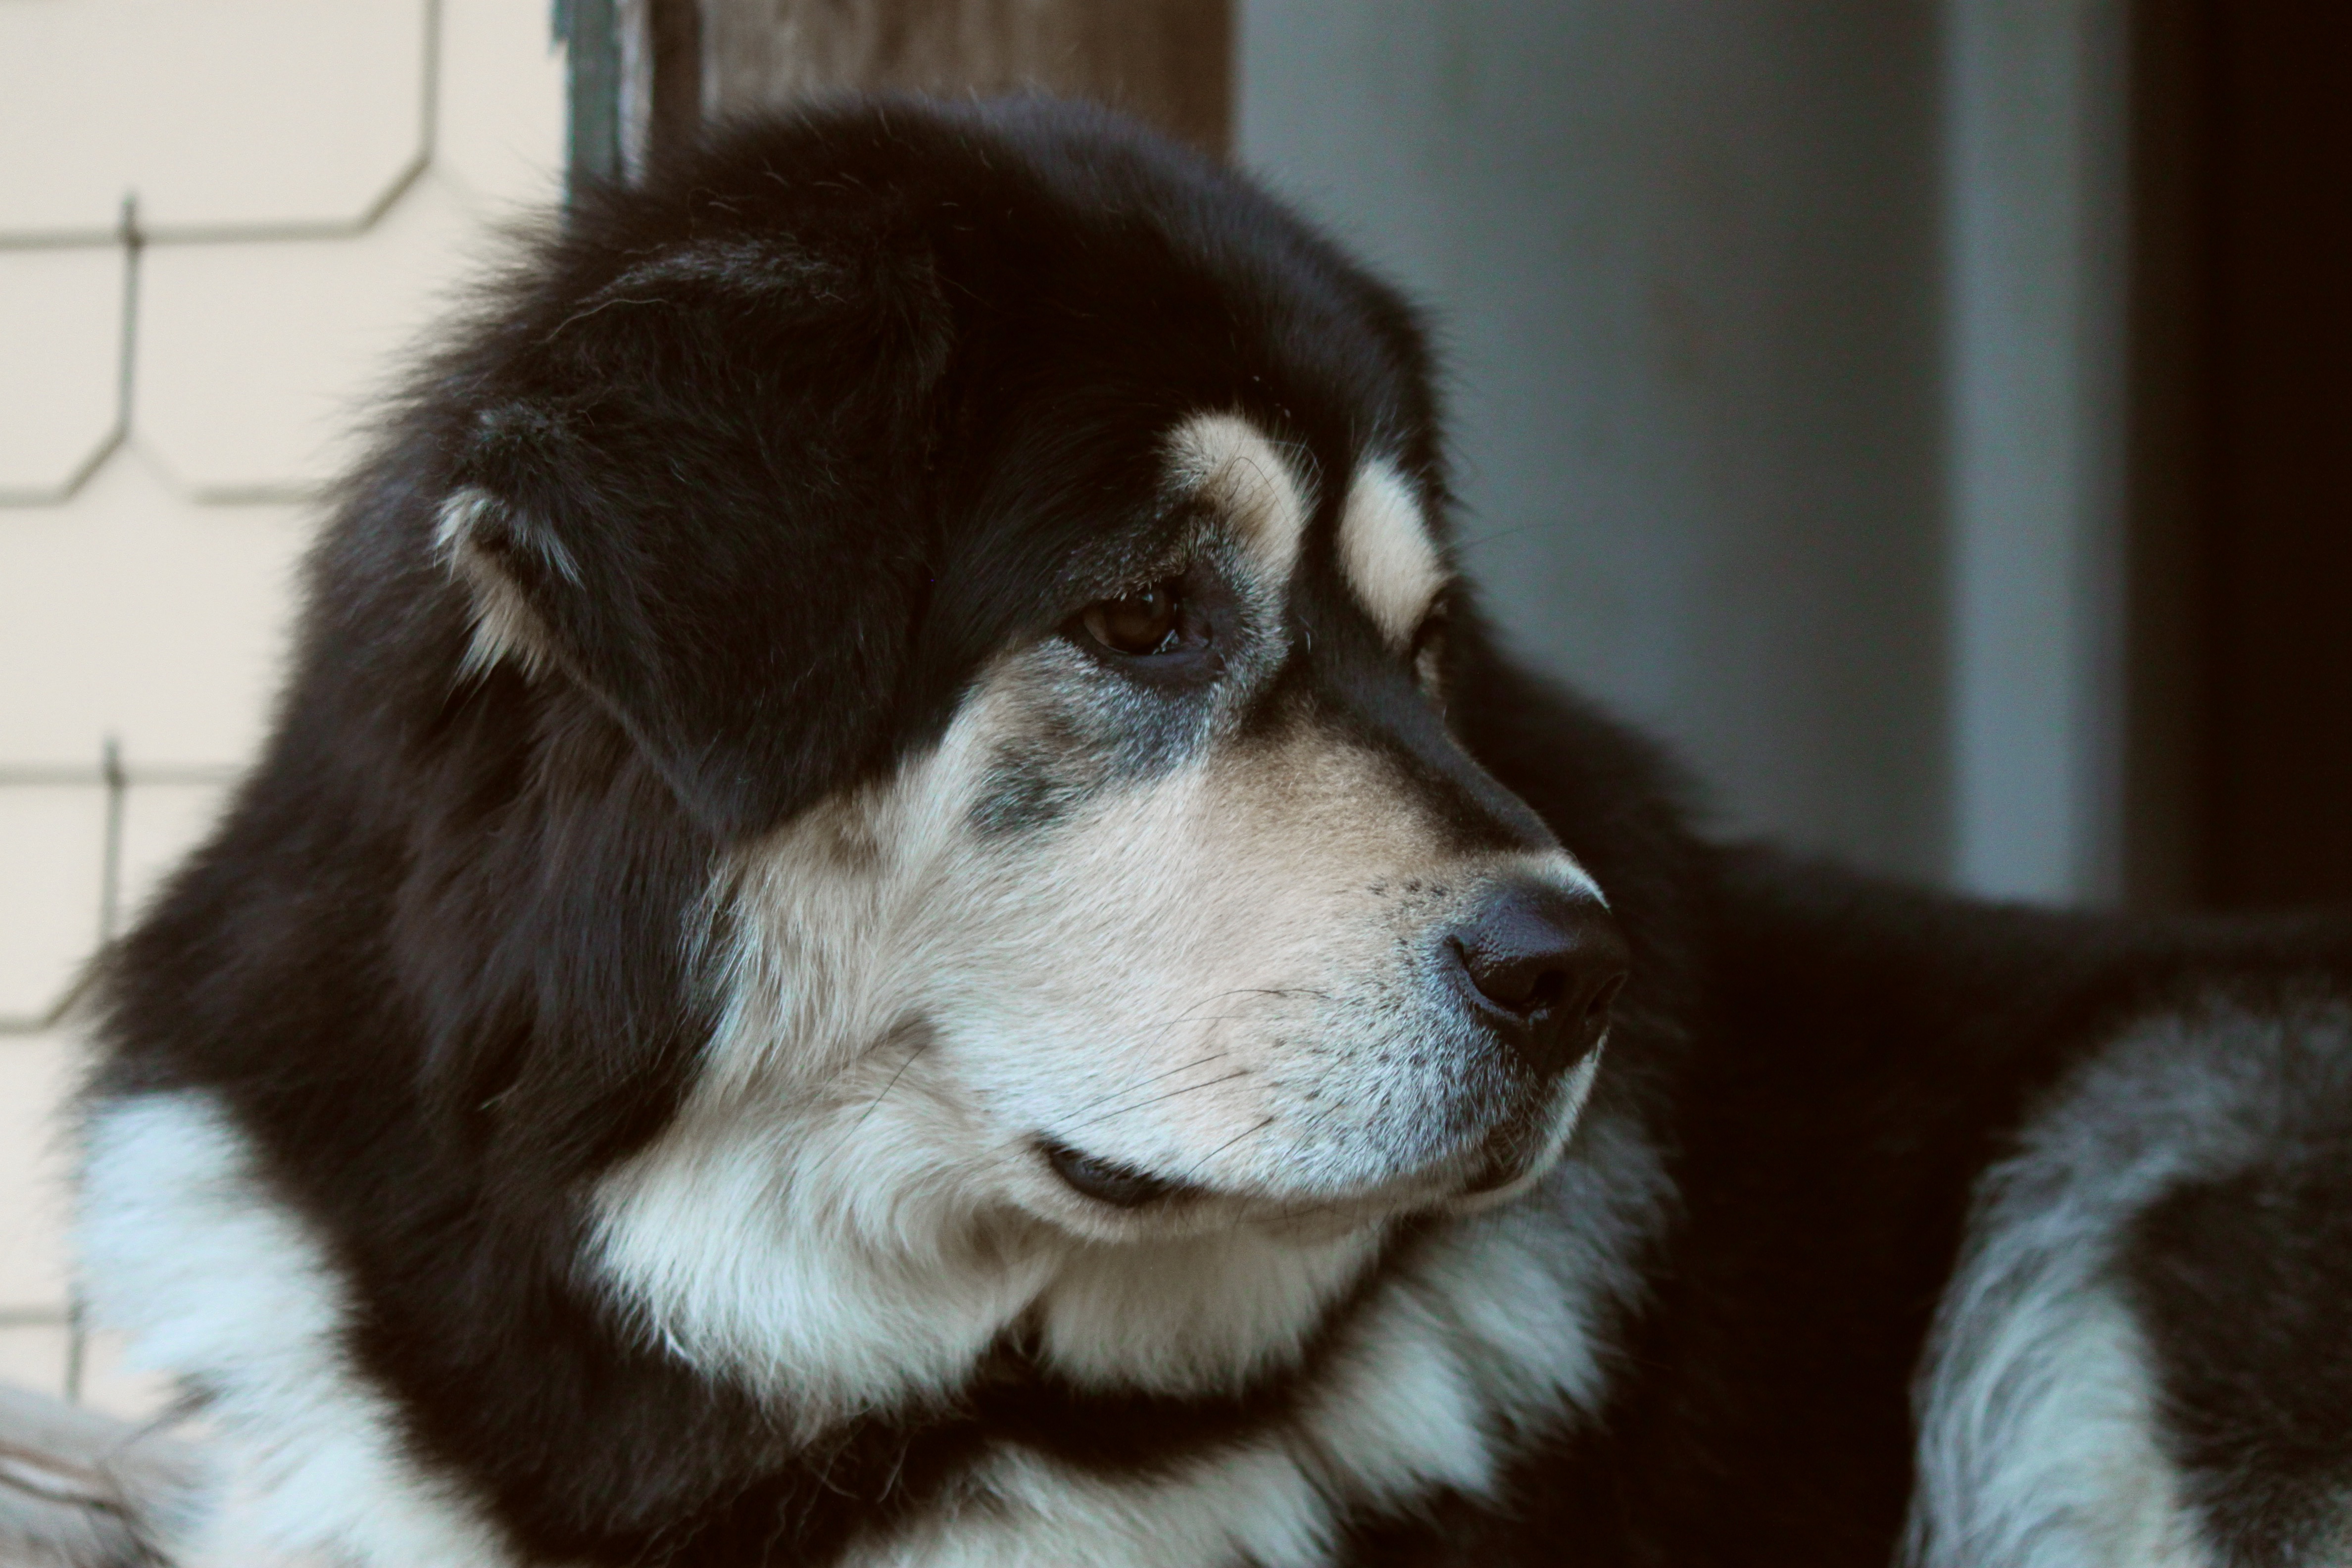
puppy, dog, mammal, nose, vertebrate, dog breed, st bernard, dog like mammal, dog breed group, dog crossbreeds